Cruis'n Exotica

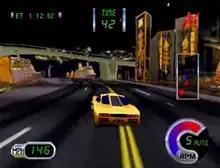
A player racing on the Hong Kong course (Nintendo 64 version)

"Cruis'n Exotica" plays similarly to the previous games in the series, but it adds a PIN system to track progress like "San Francisco Rush 2049". The levels take place in exotic locations in the universe, such as Las Vegas, Hong Kong, Atlantis, India, Alaska, The Amazon jungle with dinosaurs, Sahara, Tibet, Korea, Ireland, Holland and the surface of Mars. The game also allows a player to choose a driver visible onscreen during races, including a Martian, a baby, a clown, and a cowboy.